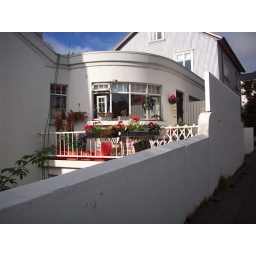
this was a little house we walked by several times. the roof was sod!